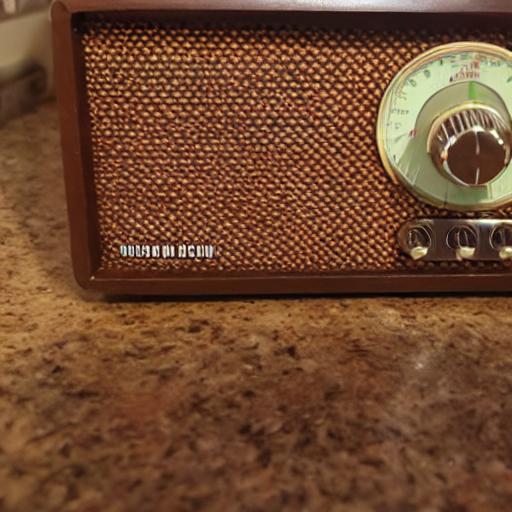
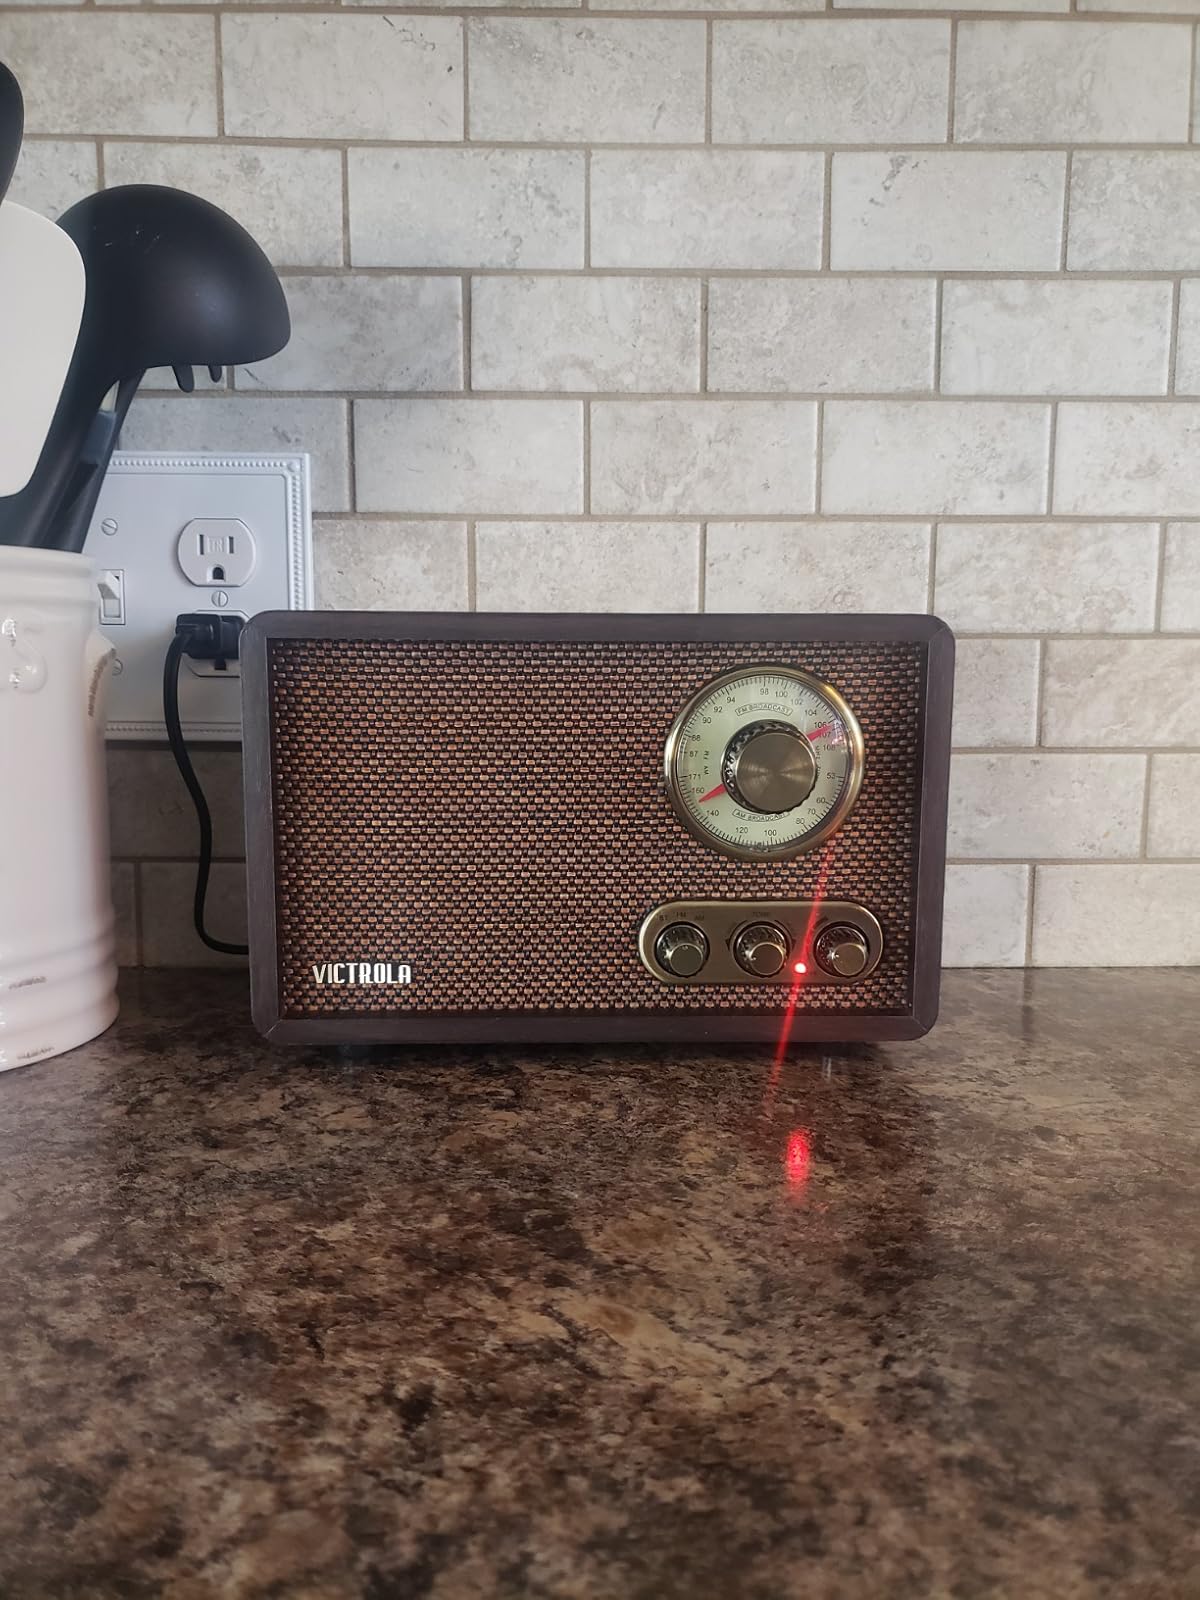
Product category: radio
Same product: no